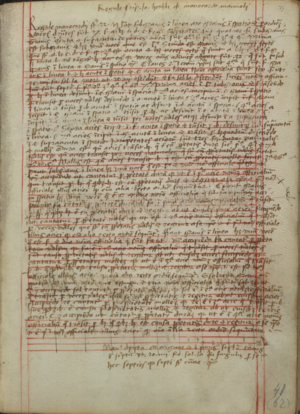
Page du traité de Johannes Bonadies, «
Johannes Bonadies, ou Godendach est un compositeur du XVᵉ siècle, auteur d'un traité musical.